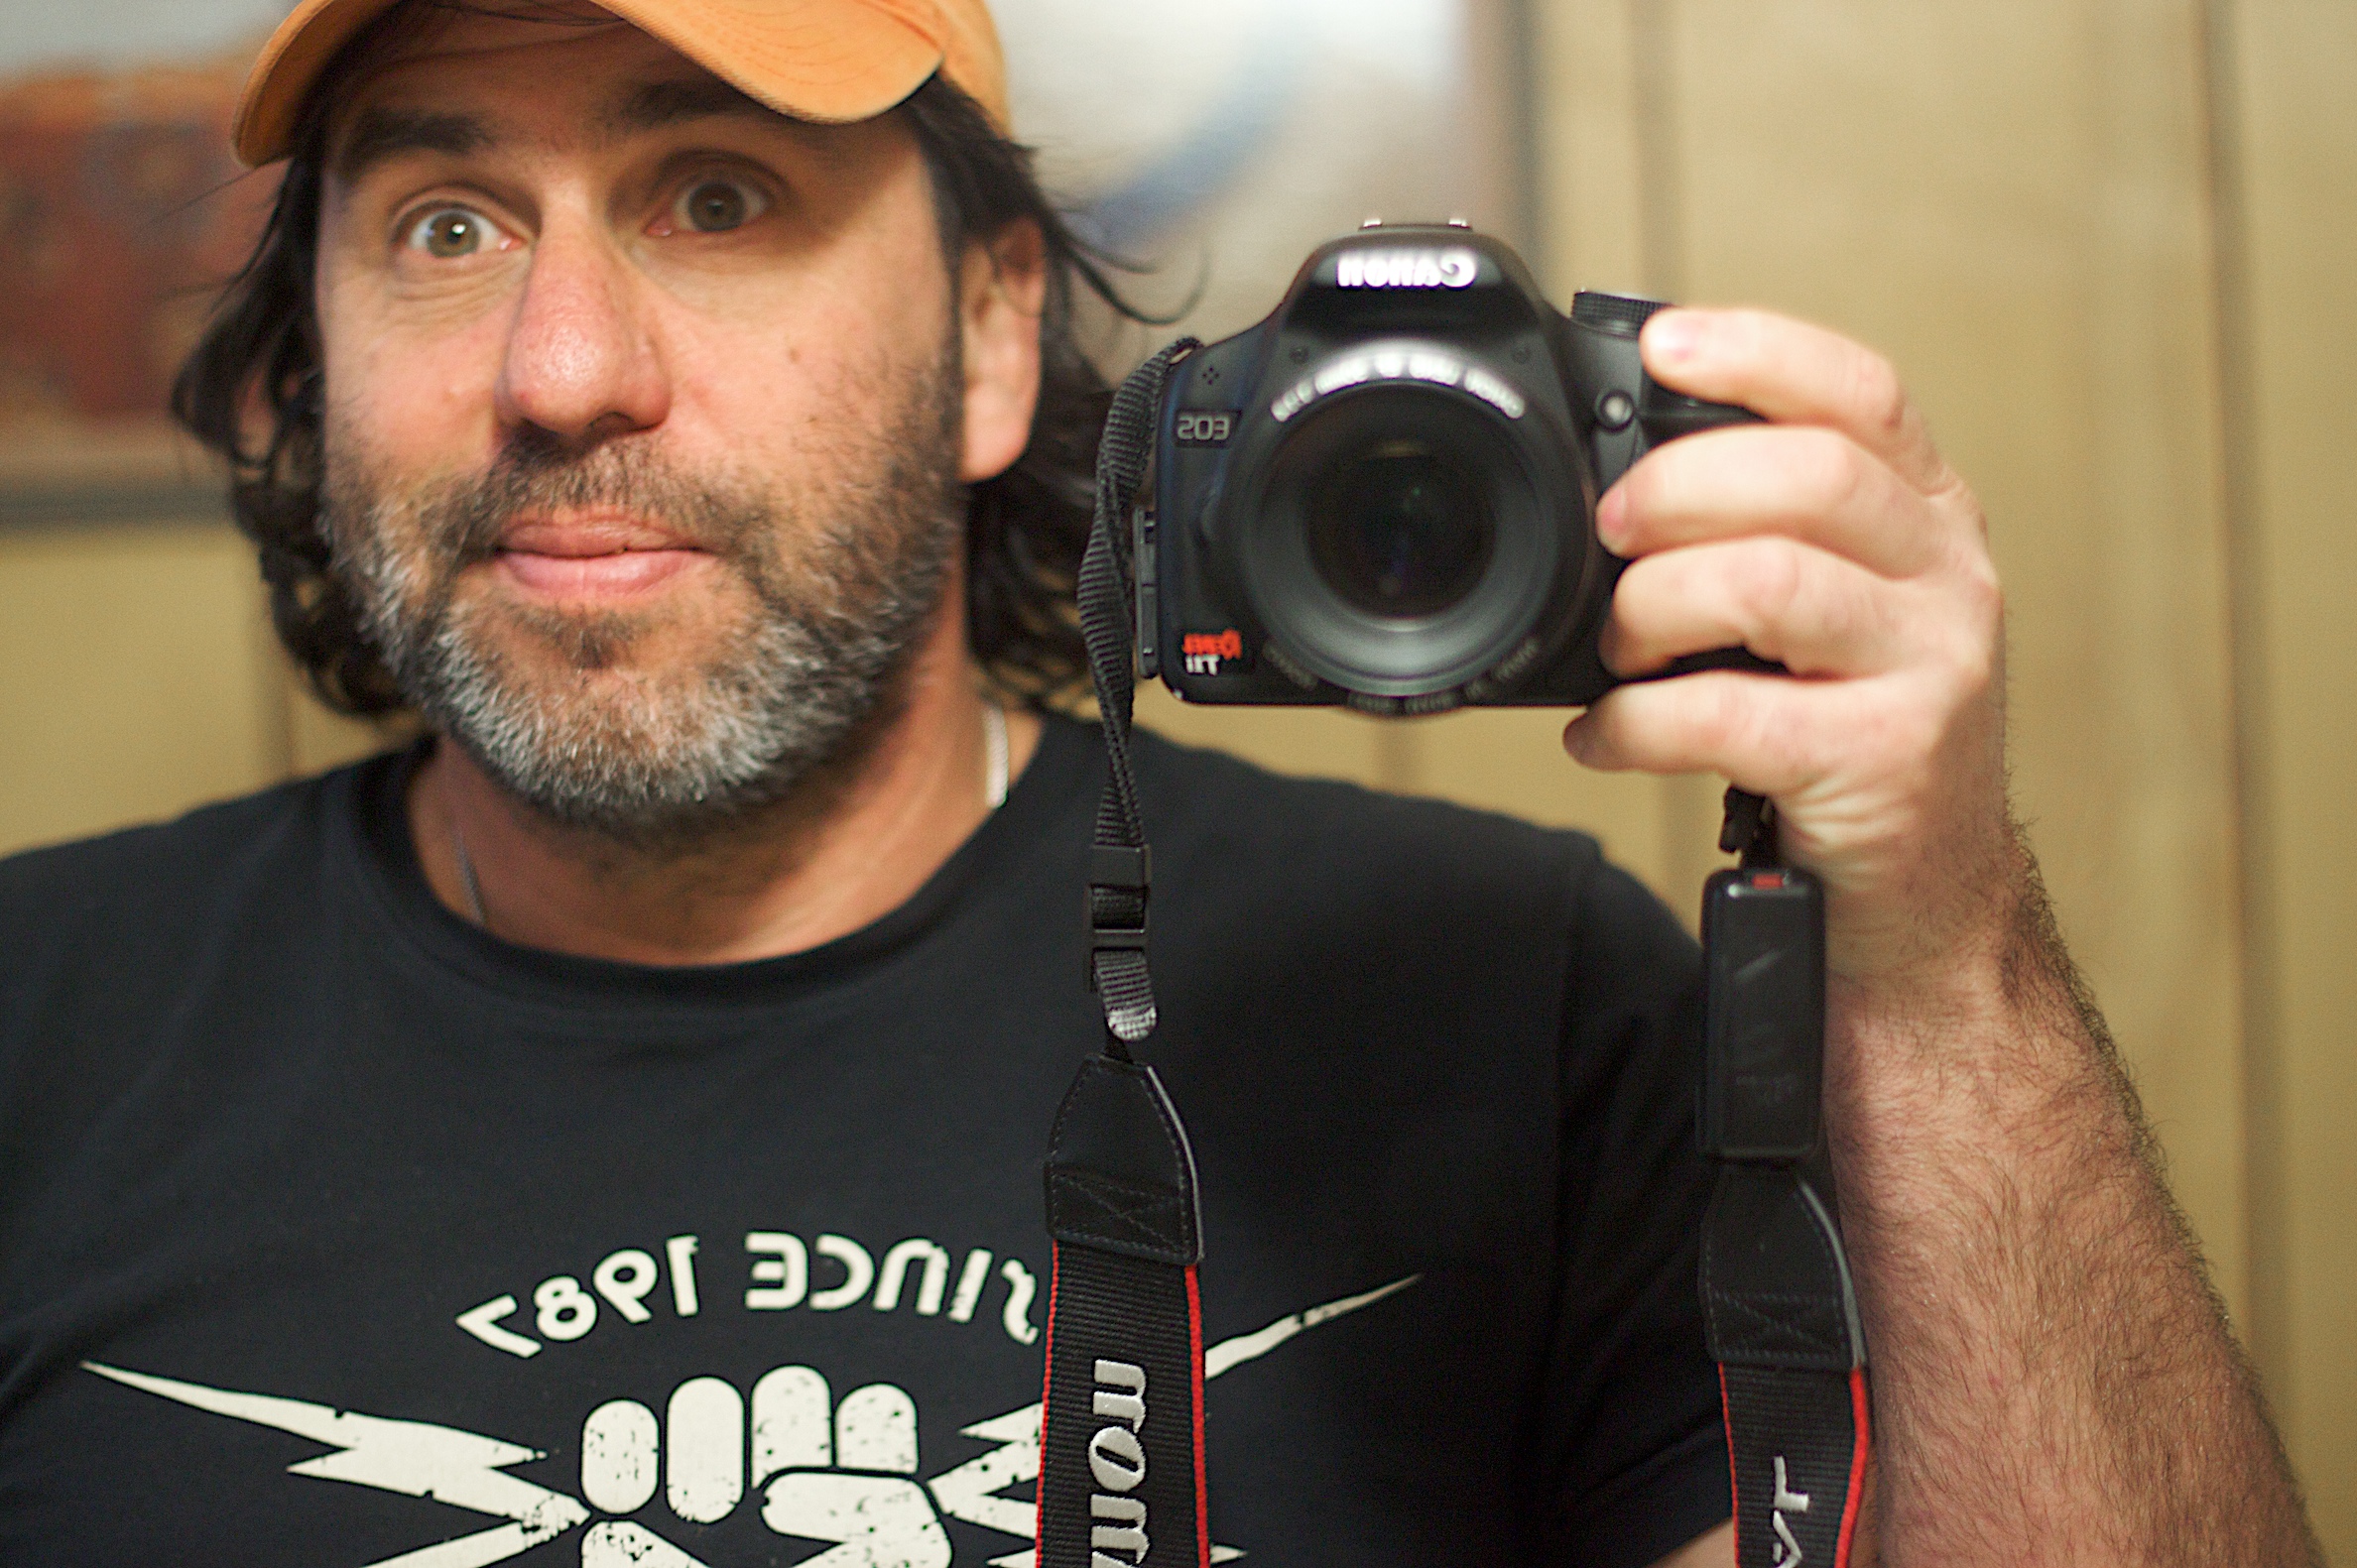
person, reflection, beard, alan, alanlevine, facial hair, camera operator